Geneva, Idaho

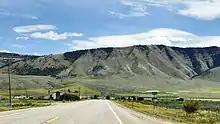
Looking east along U.S. Route 89 at Geneva, with the Sublette Range (of Wyoming) in the distance, September 2014

The community's elevation is . Although Geneva is unincorporated, it has a post office, with the ZIP code of 83238; the ZCTA for ZIP Code 83238 had a population of 141 at the 2000 census.